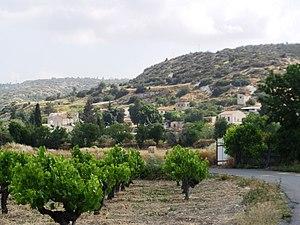
Aléktora est un village de Chypre de plus de 64 habitants.